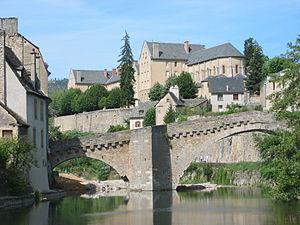
Mende est une commune française, préfecture du département de la Lozère en région Occitanie.
Le Lot [lɔt], en occitan Òlt ou Òut) est une rivière française du sud du Massif central, affluent en rive droite de la Garonne. Il a donné son nom aux départements français du Lot et de Lot-et-Garonne. C'est la deuxième rivière la plus longue entièrement en France après la Marne. Il traverse les cinq départements de la Lozère, de l'Aveyron, du Cantal, du Lot, et du Lot-et-Garonne, dans les trois nouvelles régions de l'Occitanie, l'Auvergne-Rhône-Alpes, et la Nouvelle-Aquitaine.
L'Occitanie est une région administrative française créée par la réforme territoriale de 2014 comportant 13 départements, et qui résulte de la fusion des anciennes régions Languedoc-Roussillon et Midi-Pyrénées. Temporairement appelée Languedoc-Roussillon-Midi-Pyrénées, le nom « Occitanie » est officiel depuis le 28 septembre 2016 et effectif depuis le 30 septembre 2016. S'il est sous-titré « Pyrénées-Méditerranée » par le conseil régional, ce sous-titre n'apparaît pas dans le Journal officiel de la République française. Le conseil régional est présidée par Carole Delga depuis le 4 janvier 2016, et son chef-lieu est Toulouse.